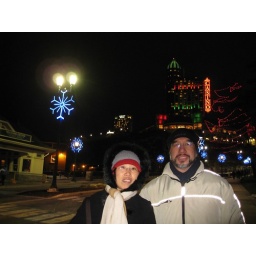
Outside near the &amp;quot;beep-beep&amp;quot; crossing area... looking up the hill to fallsview casino